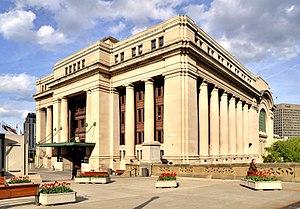
Le Government Conference Centre, une ancienne gare reconvertie par l'état canadien en un centre de conférences intergouvernementales.
La gare d'Ottawa est une gare de Via Rail située à Ottawa en Ontario. La gare sert de point d'arrêt pour les trains interurbains vers Fallowfield et Toronto, ainsi que Montréal et Québec.